Transport in Hyderabad

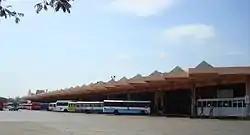
Mahatma Gandhi Bus Station

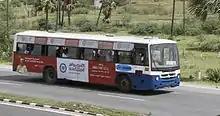
A local bus in Hyderabad

Hyderabad has an extensive intracity, intercity/regional and interstate bus service network operated by TGSRTC, backed by the Government of Telangana. Within the municipal limits of the city, TGSRTC plies intercity and interstate buses from Mahatma Gandhi Bus Station, Uppal Bus Station, Charminar Bus Station, Dilsukhnagar Bus Station, Koti Bus Station, Rathifile Bus Station, Ghatkesar Bus Station, Afzalgunj Bus Station, Medchal Bus Station, Sanathnagar Bus Station, ECIL Bus Station and Secretariat.